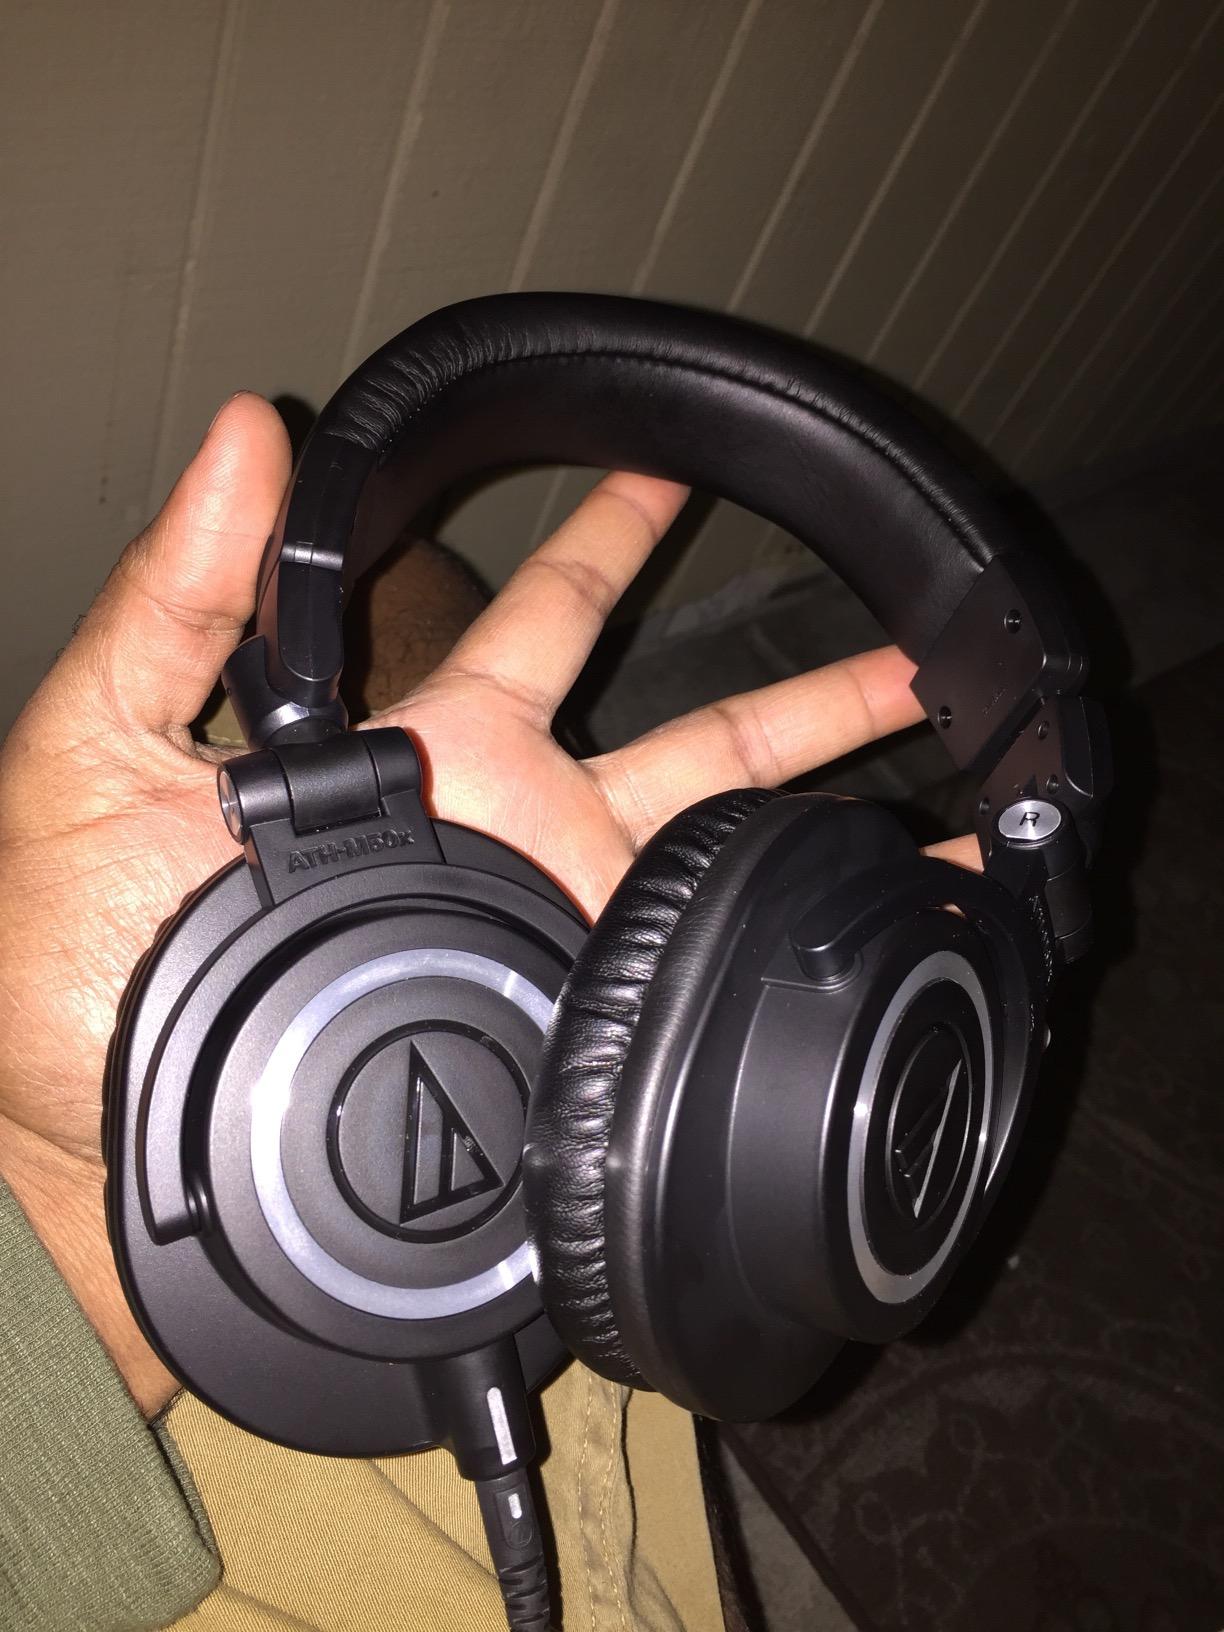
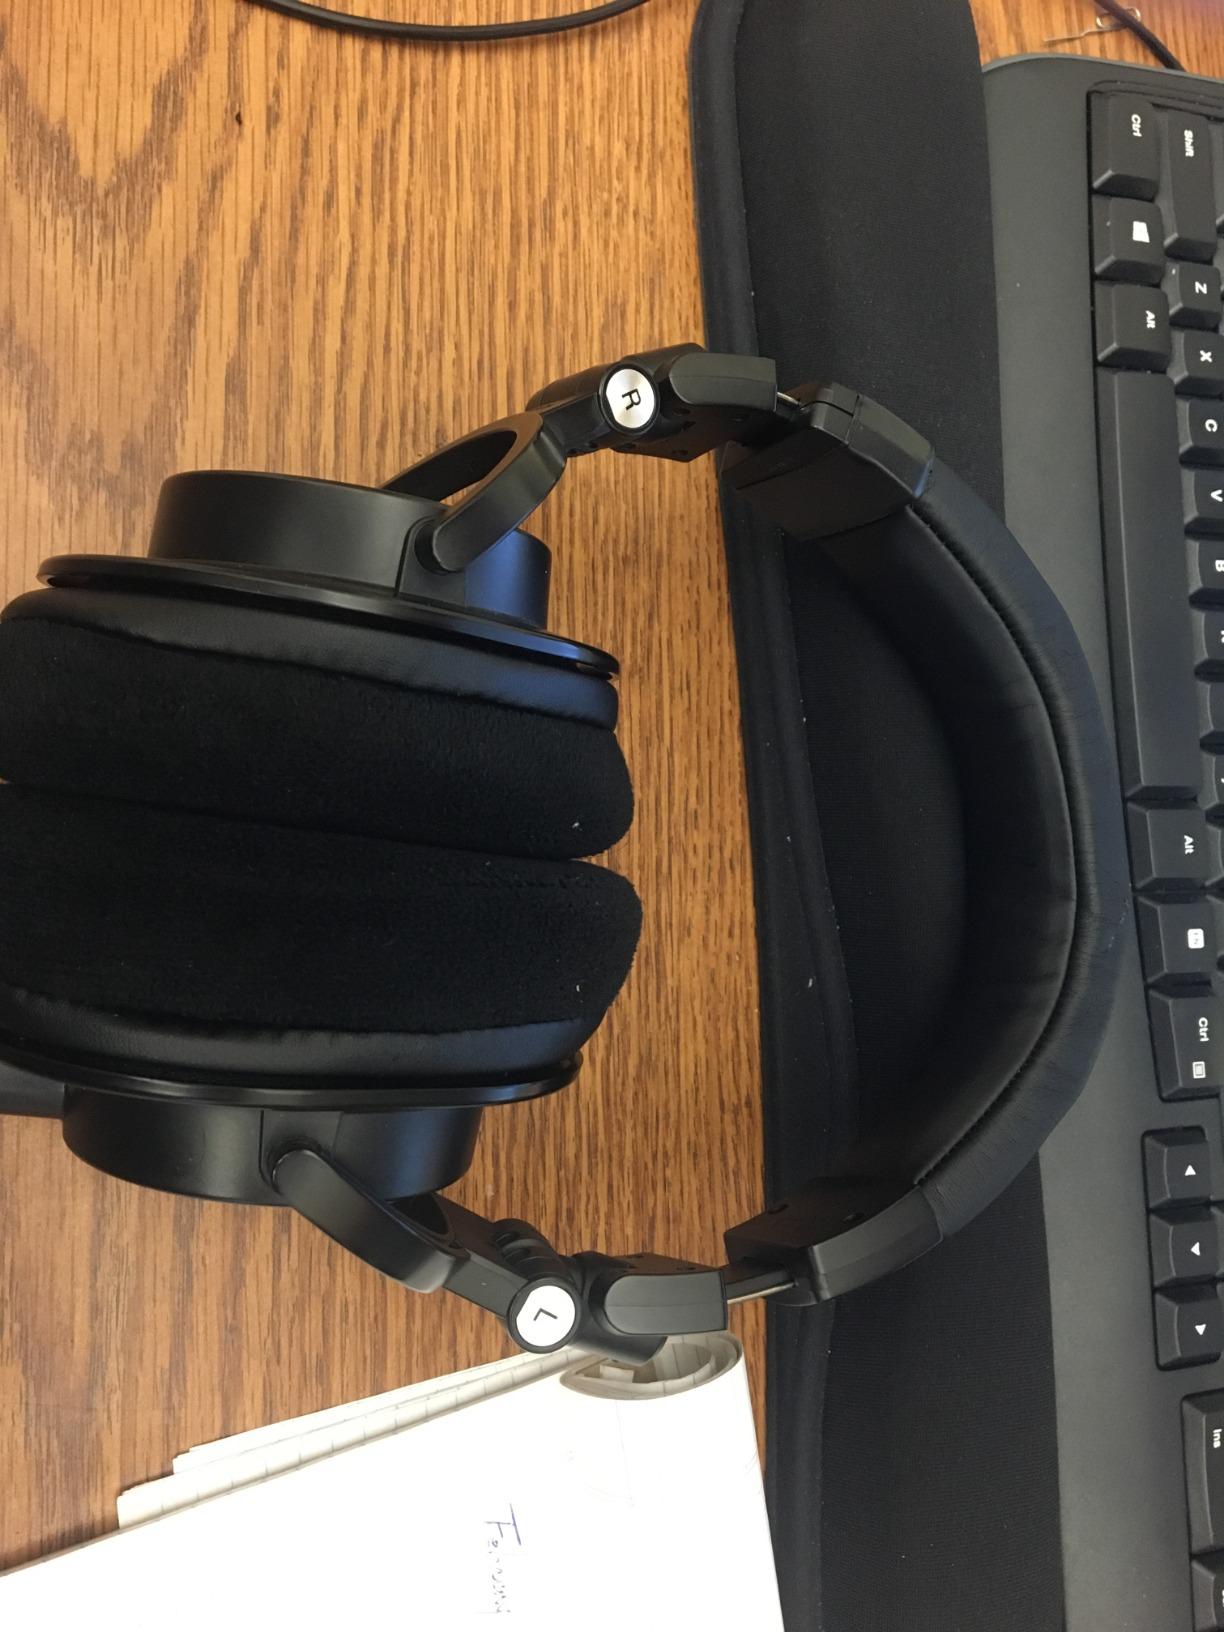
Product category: headphones
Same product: yes